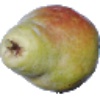
Label: Pear Williams 1